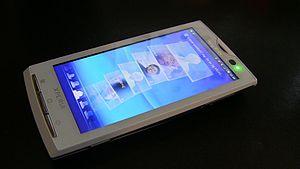
Le Sony Ericsson Xperia X10 est un smartphone conçu par la société Sony Ericsson faisant partie de la série haut de gamme X. C'est le premier téléphone portable de la firme à utiliser le système d'exploitation Android.